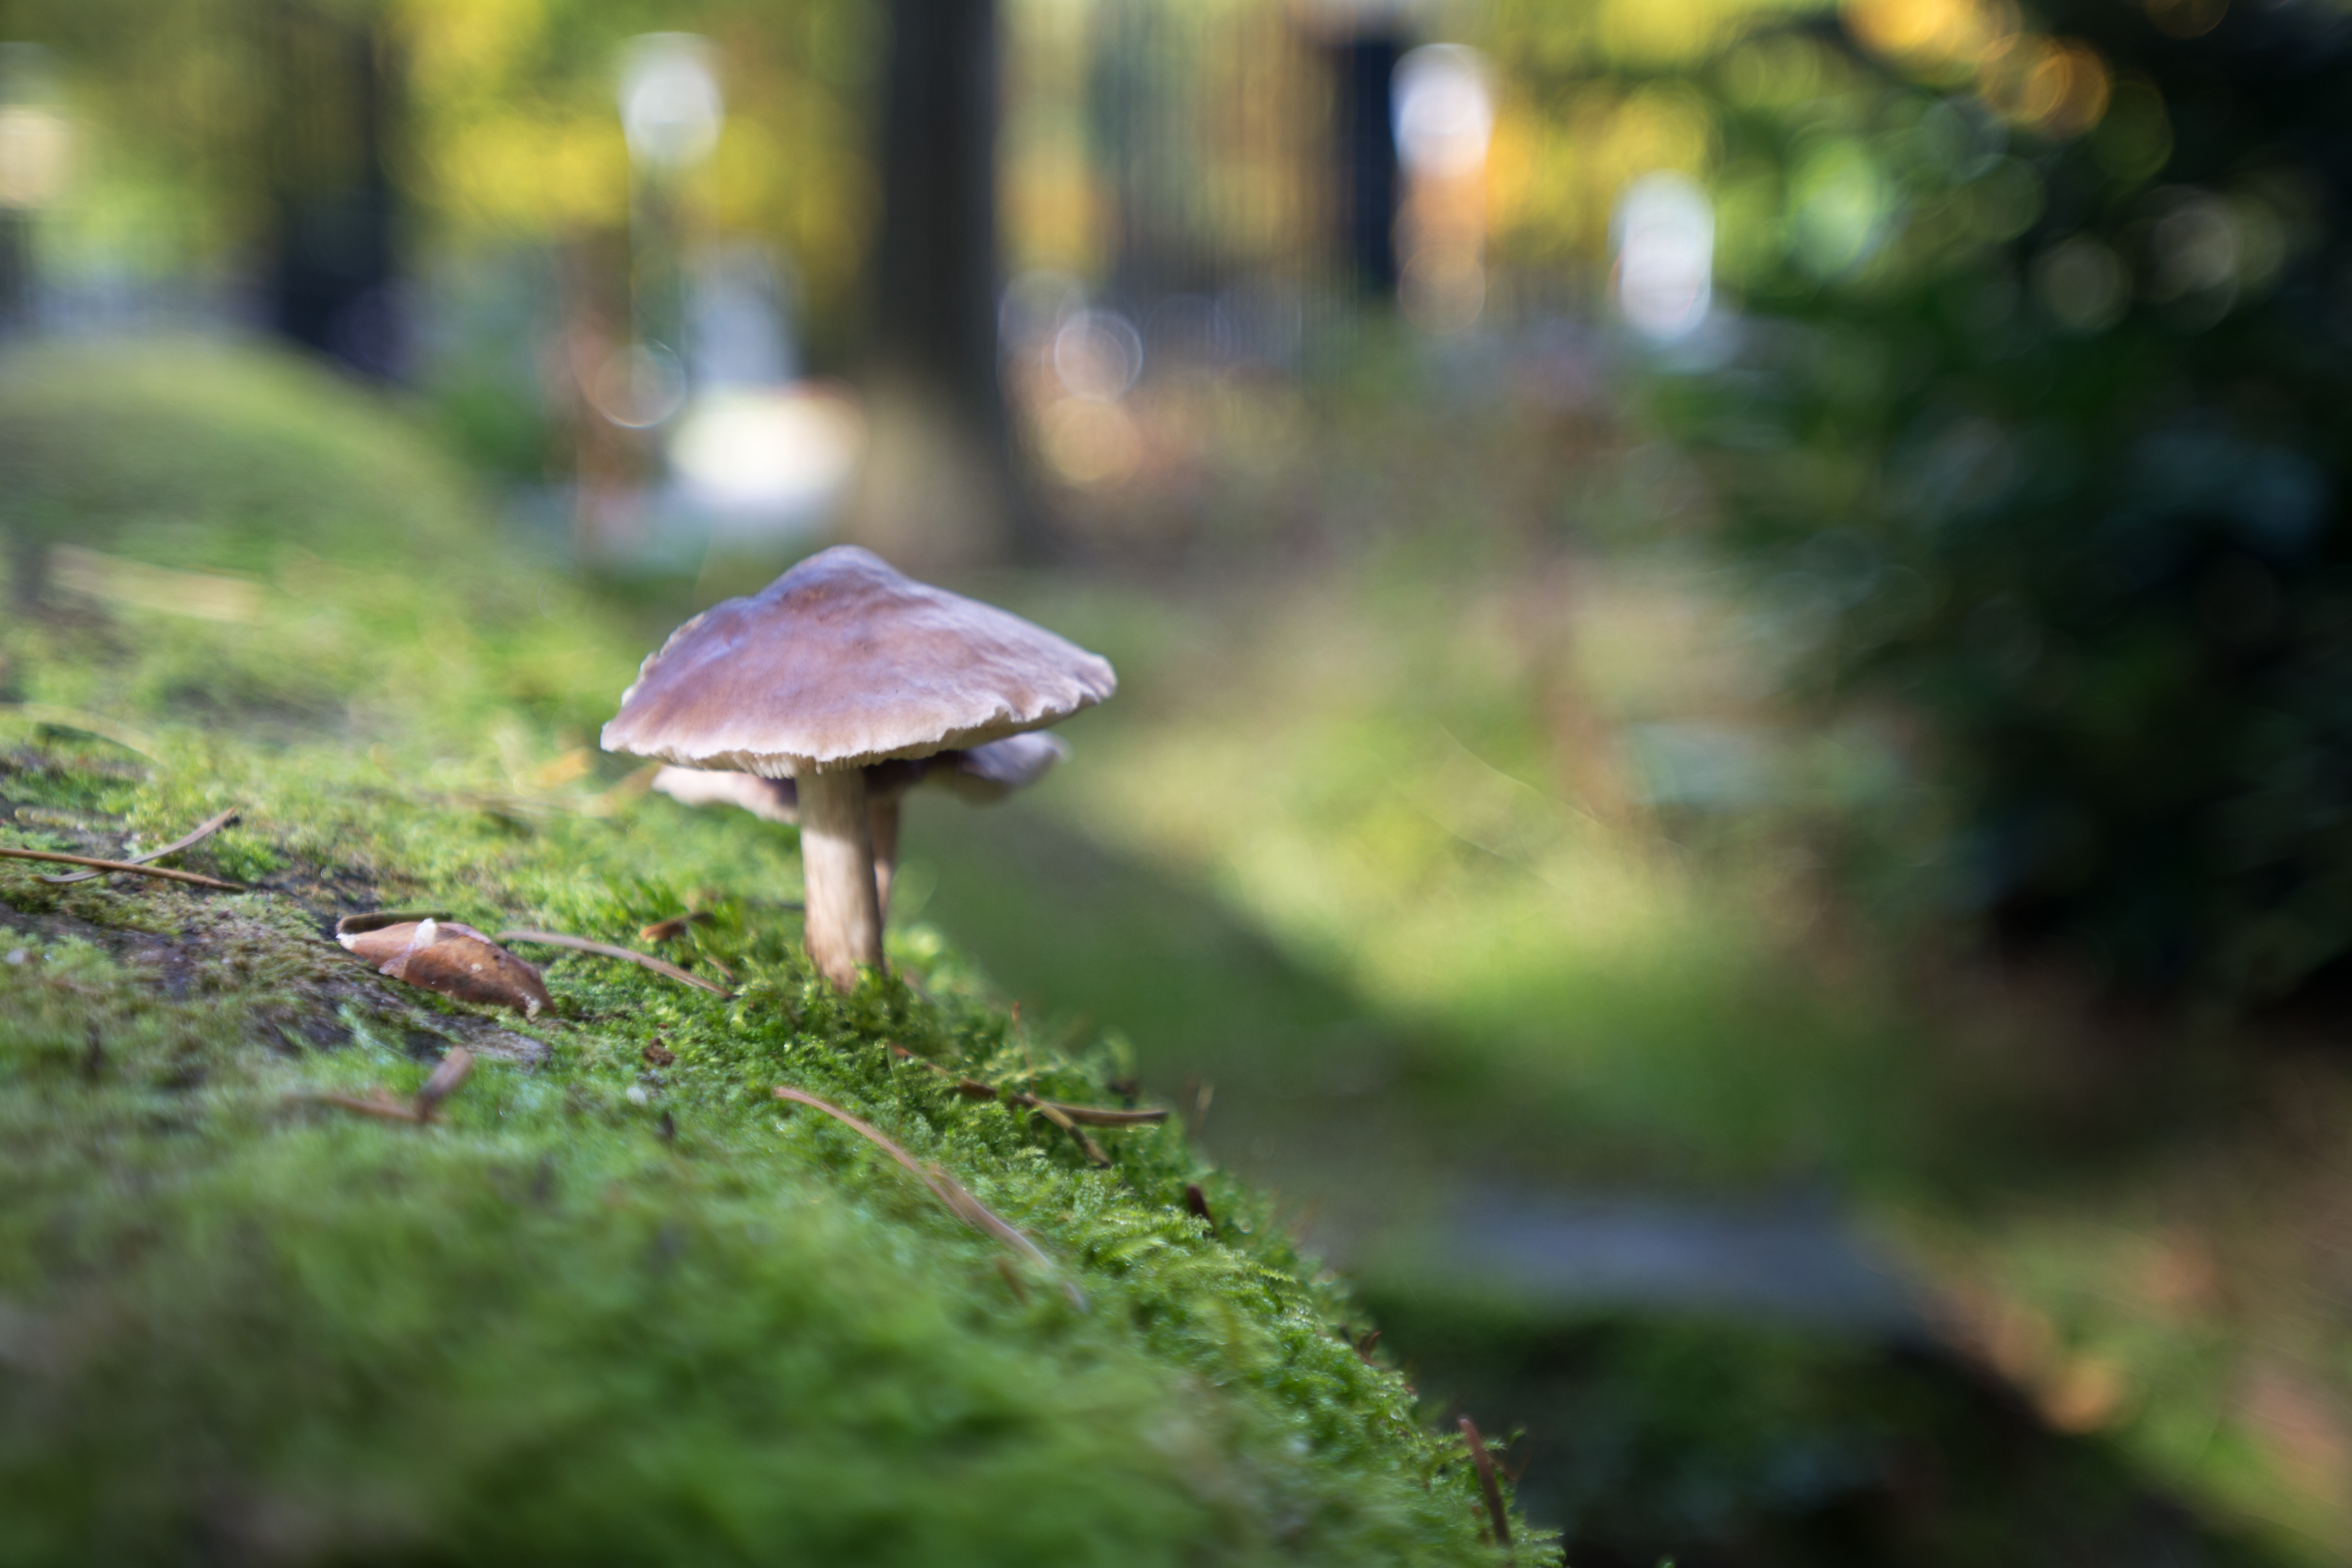
tree, nature, forest, grass, sunlight, leaf, flower, wildlife, green, autumn, botany, mushroom, flora, season, fauna, fungus, woodland, habitat, macro photography, natural environment